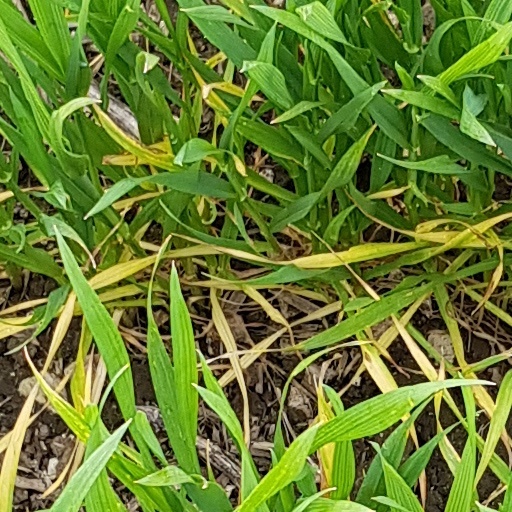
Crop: wheat